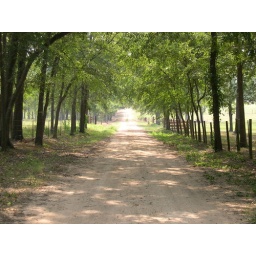
This is the road to my Aunt's house in Montgomery, Texas